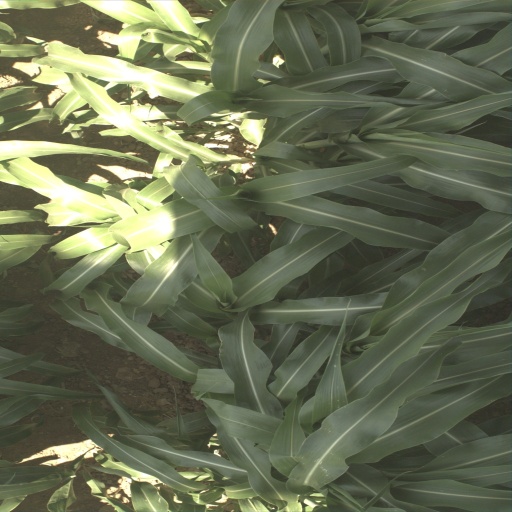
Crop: sorghum